Gros Ventre

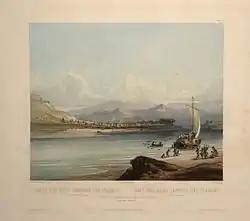
"Camp of the Gros Ventres of the Prairies on the upper Missouri." (circa 1832): aquatint by Karl Bodmer from the book ""Maximilian, Prince of Wied’s Travels in the Interior of North America, during the years 1832–1834""

The Gros Ventres joined the Blackfoot Confederacy, after which they moved to north-central Montana and southern Canada. In 1855, Isaac Stevens, Territorial Governor of the Washington Territory, signed a treaty to make peace between the United States and the Blackfoot, Flathead and Nez Perce tribes. The Gros Ventres signed the treaty as part of the Blackfoot Confederacy, whose territory near the Three Fork area became a common hunting ground for the combined peoples. A common hunting ground north of the Missouri River on the Fort Peck Indian Reservation included the Assiniboine and Sioux. In 1861, the Gros Ventres left the Blackfoot Confederacy.